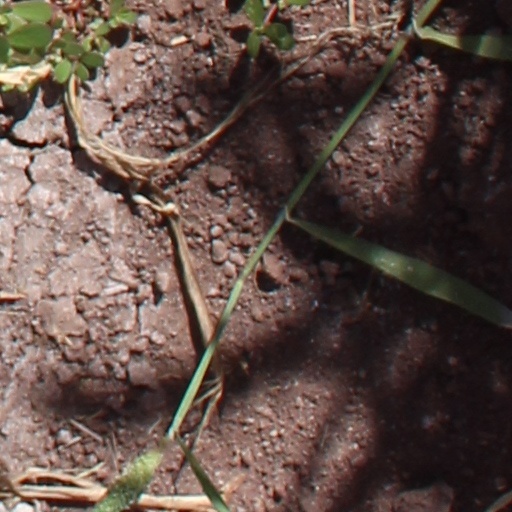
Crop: wheat